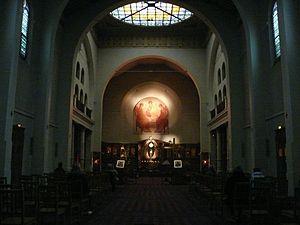
Ancienne église Saint-Honoré-d'Eylau à Paris 16è (France).
L’église « ancienne » Saint-Honoré-d’Eylau est située place Victor-Hugo dans le 16ᵉ arrondissement de Paris.